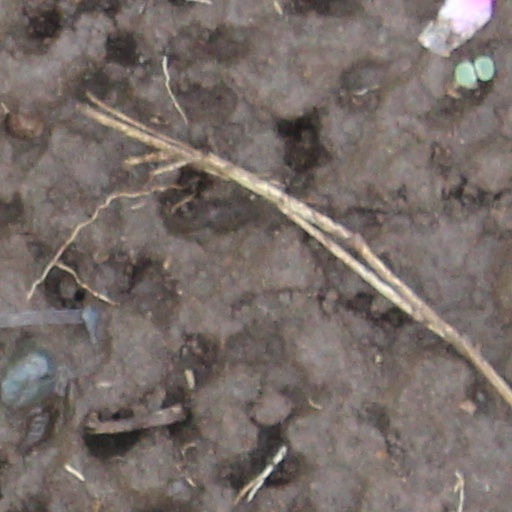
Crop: wheat